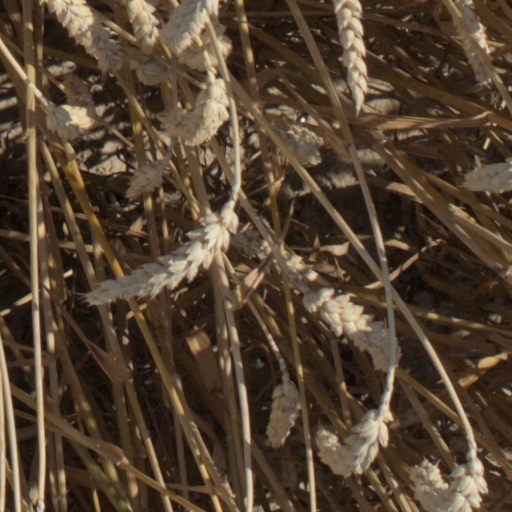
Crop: wheat